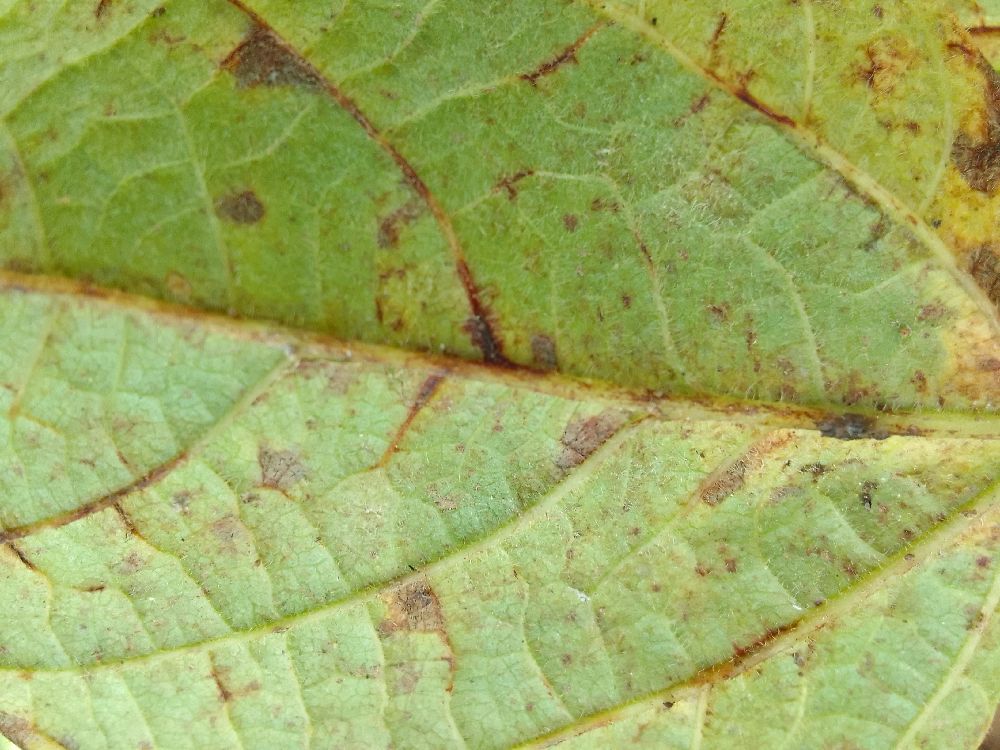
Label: anthracnose